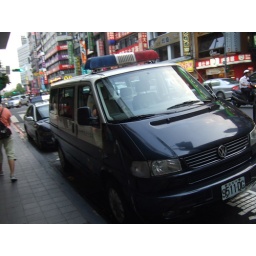
taiwan police van and car in the back